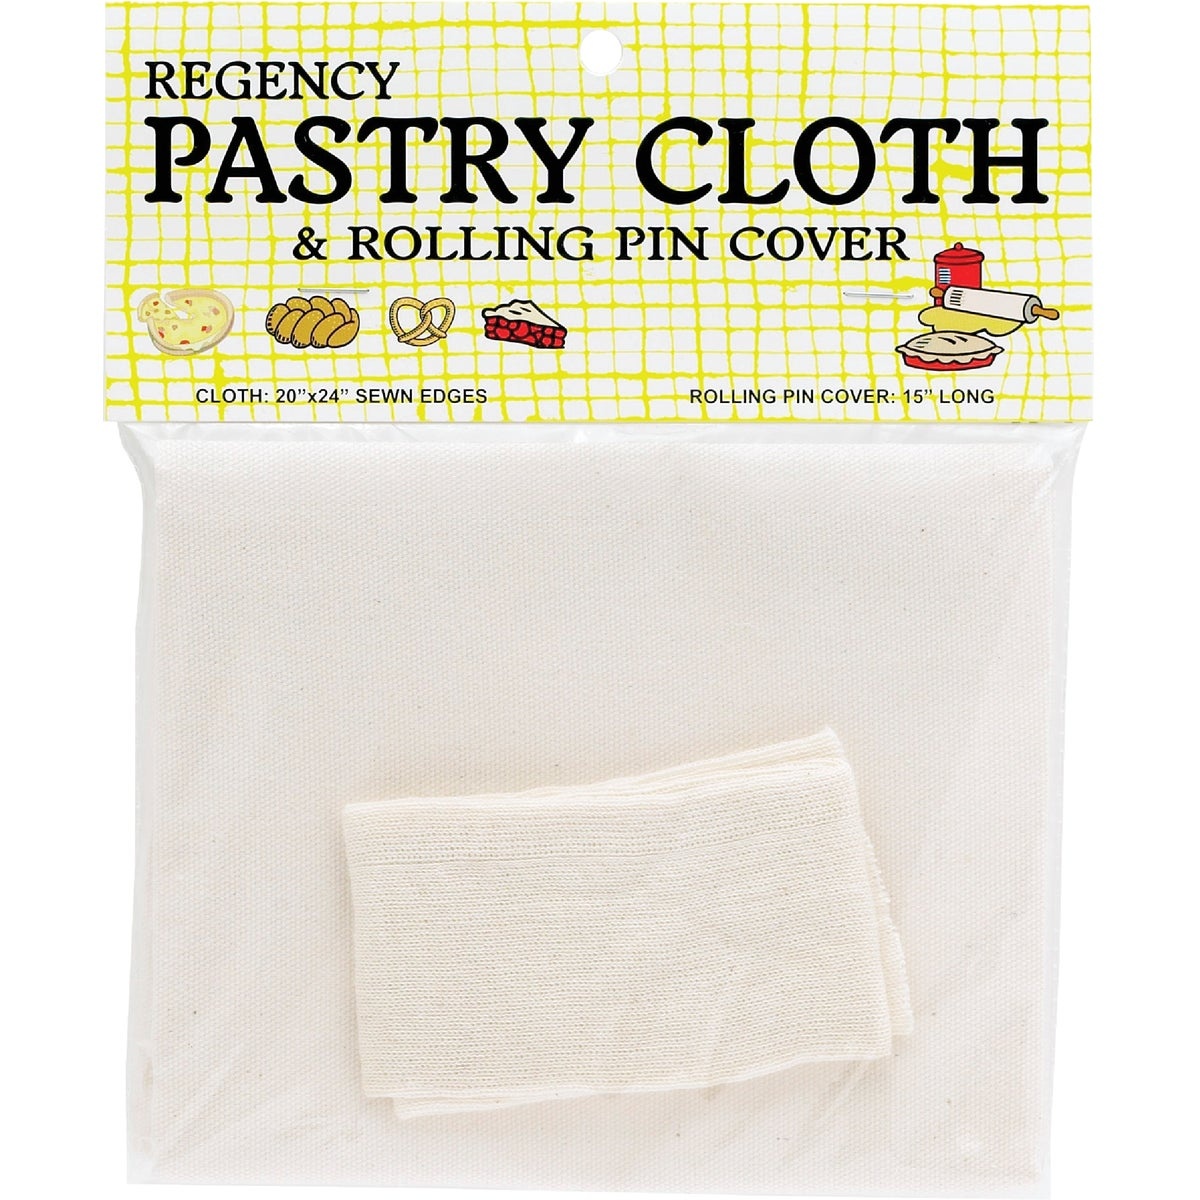
Regency 20 In. x 24 In. Pastry Cloth & 15 In. Cotton Rolling Pin Cover Set
Makes pastry rolling easier than ever. 100% cotton, extra large heavyweight pastry cloth with sewn edges - flour goes into cloth and not into dough. 15" long rolling pin cover eliminates the need to wash pin.
Brand: Regency
Category: Home & Garden > Kitchen & Dining > Kitchen Tools & Utensils > Pastry Cloths